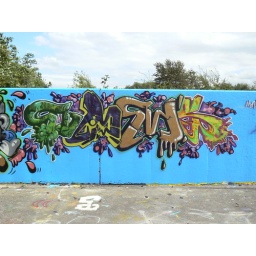
Graffiti car park by the Essex records office Chelmsford